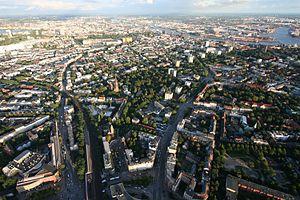
Sankt Pauli, ou St. Pauli, est l'un des 105 quartiers de la ville de Hambourg, en Allemagne.